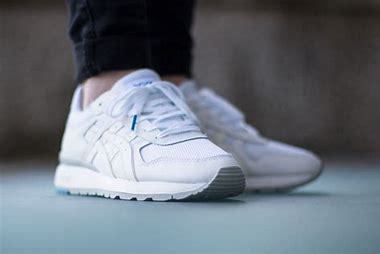
Brand: Asics
Model: Gt Ii